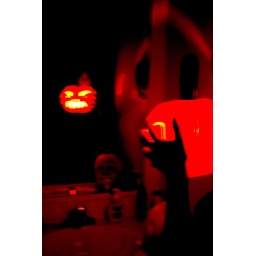
Fella holds her pumpkin with pride in the bathroom mirror (aka, the darkest room).